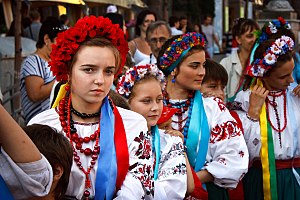
Ukrainere
"Ukrainere er en østslavisk etnisk gruppe der er hjemmehørende i Ukraine, der regnet i den samlede befolkning er den sjette mest folkerige stat i Europa. Forfatningen i Ukraine anvender udtrykket ""ukrainere"" om alle borgere i landet. Hviderussere og russere betragtes som ukrainernes nærmest beslægtede folkeslag, mens rutenere enten betragtes en nært beslægtet gruppe, eller en etnisk undergruppe af ukrainerne.